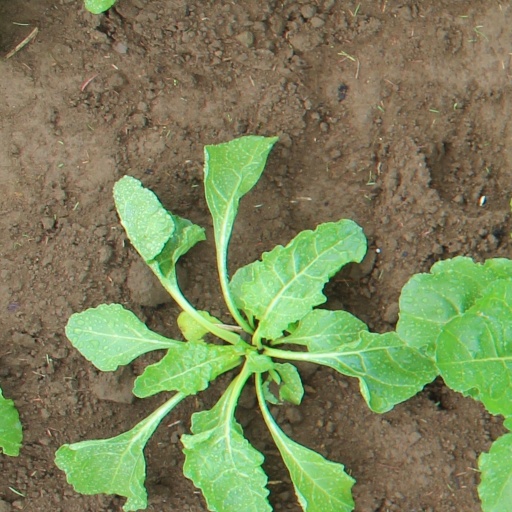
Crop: sugar beet